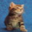
Label: cat